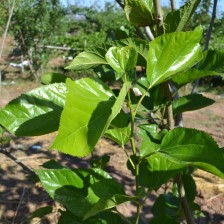
Variety: ChiangMaiBuriram60